Son of the Regiment

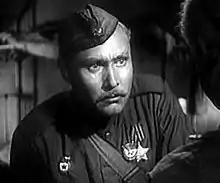
as Bidenko

Son of the Regiment, is a 1946 Soviet World War II film, directed by Vasili Pronin.